Paul Saintenoy

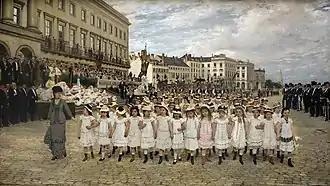
Louise Verhas-Saintenoy painted by her uncle Jan Verhas. She is the 8th girl from the left.

Born in 1862 in Ixelles, a municipality of Brussels, Belgium, Saintenoy was the son of the architect Gustave Saintenoy and Adele Cluysenaar, as well as the grandson of the famous architect Jean-Pierre Cluysenaar. The family's residence in Brussels was the Hôtel Saintenoy, which became a listed monument in 1992.